Sebastian Cossa

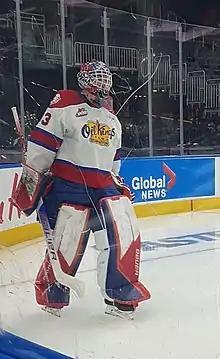
Cossa with the Edmonton Oil Kings in 2022

On July 23, 2021, Cossa was drafted 15th overall by the Detroit Red Wings in the 2021 NHL entry draft. On August 14, the Red Wings signed Cossa to a three-year, entry-level contract. Cossa was named the WHL Goaltender of the Month for the month of October 2021. He posted a 6–2–1–1 record in 10 games, with a 1.58 GAA, a league-best .943 save percentage, and one shutout.